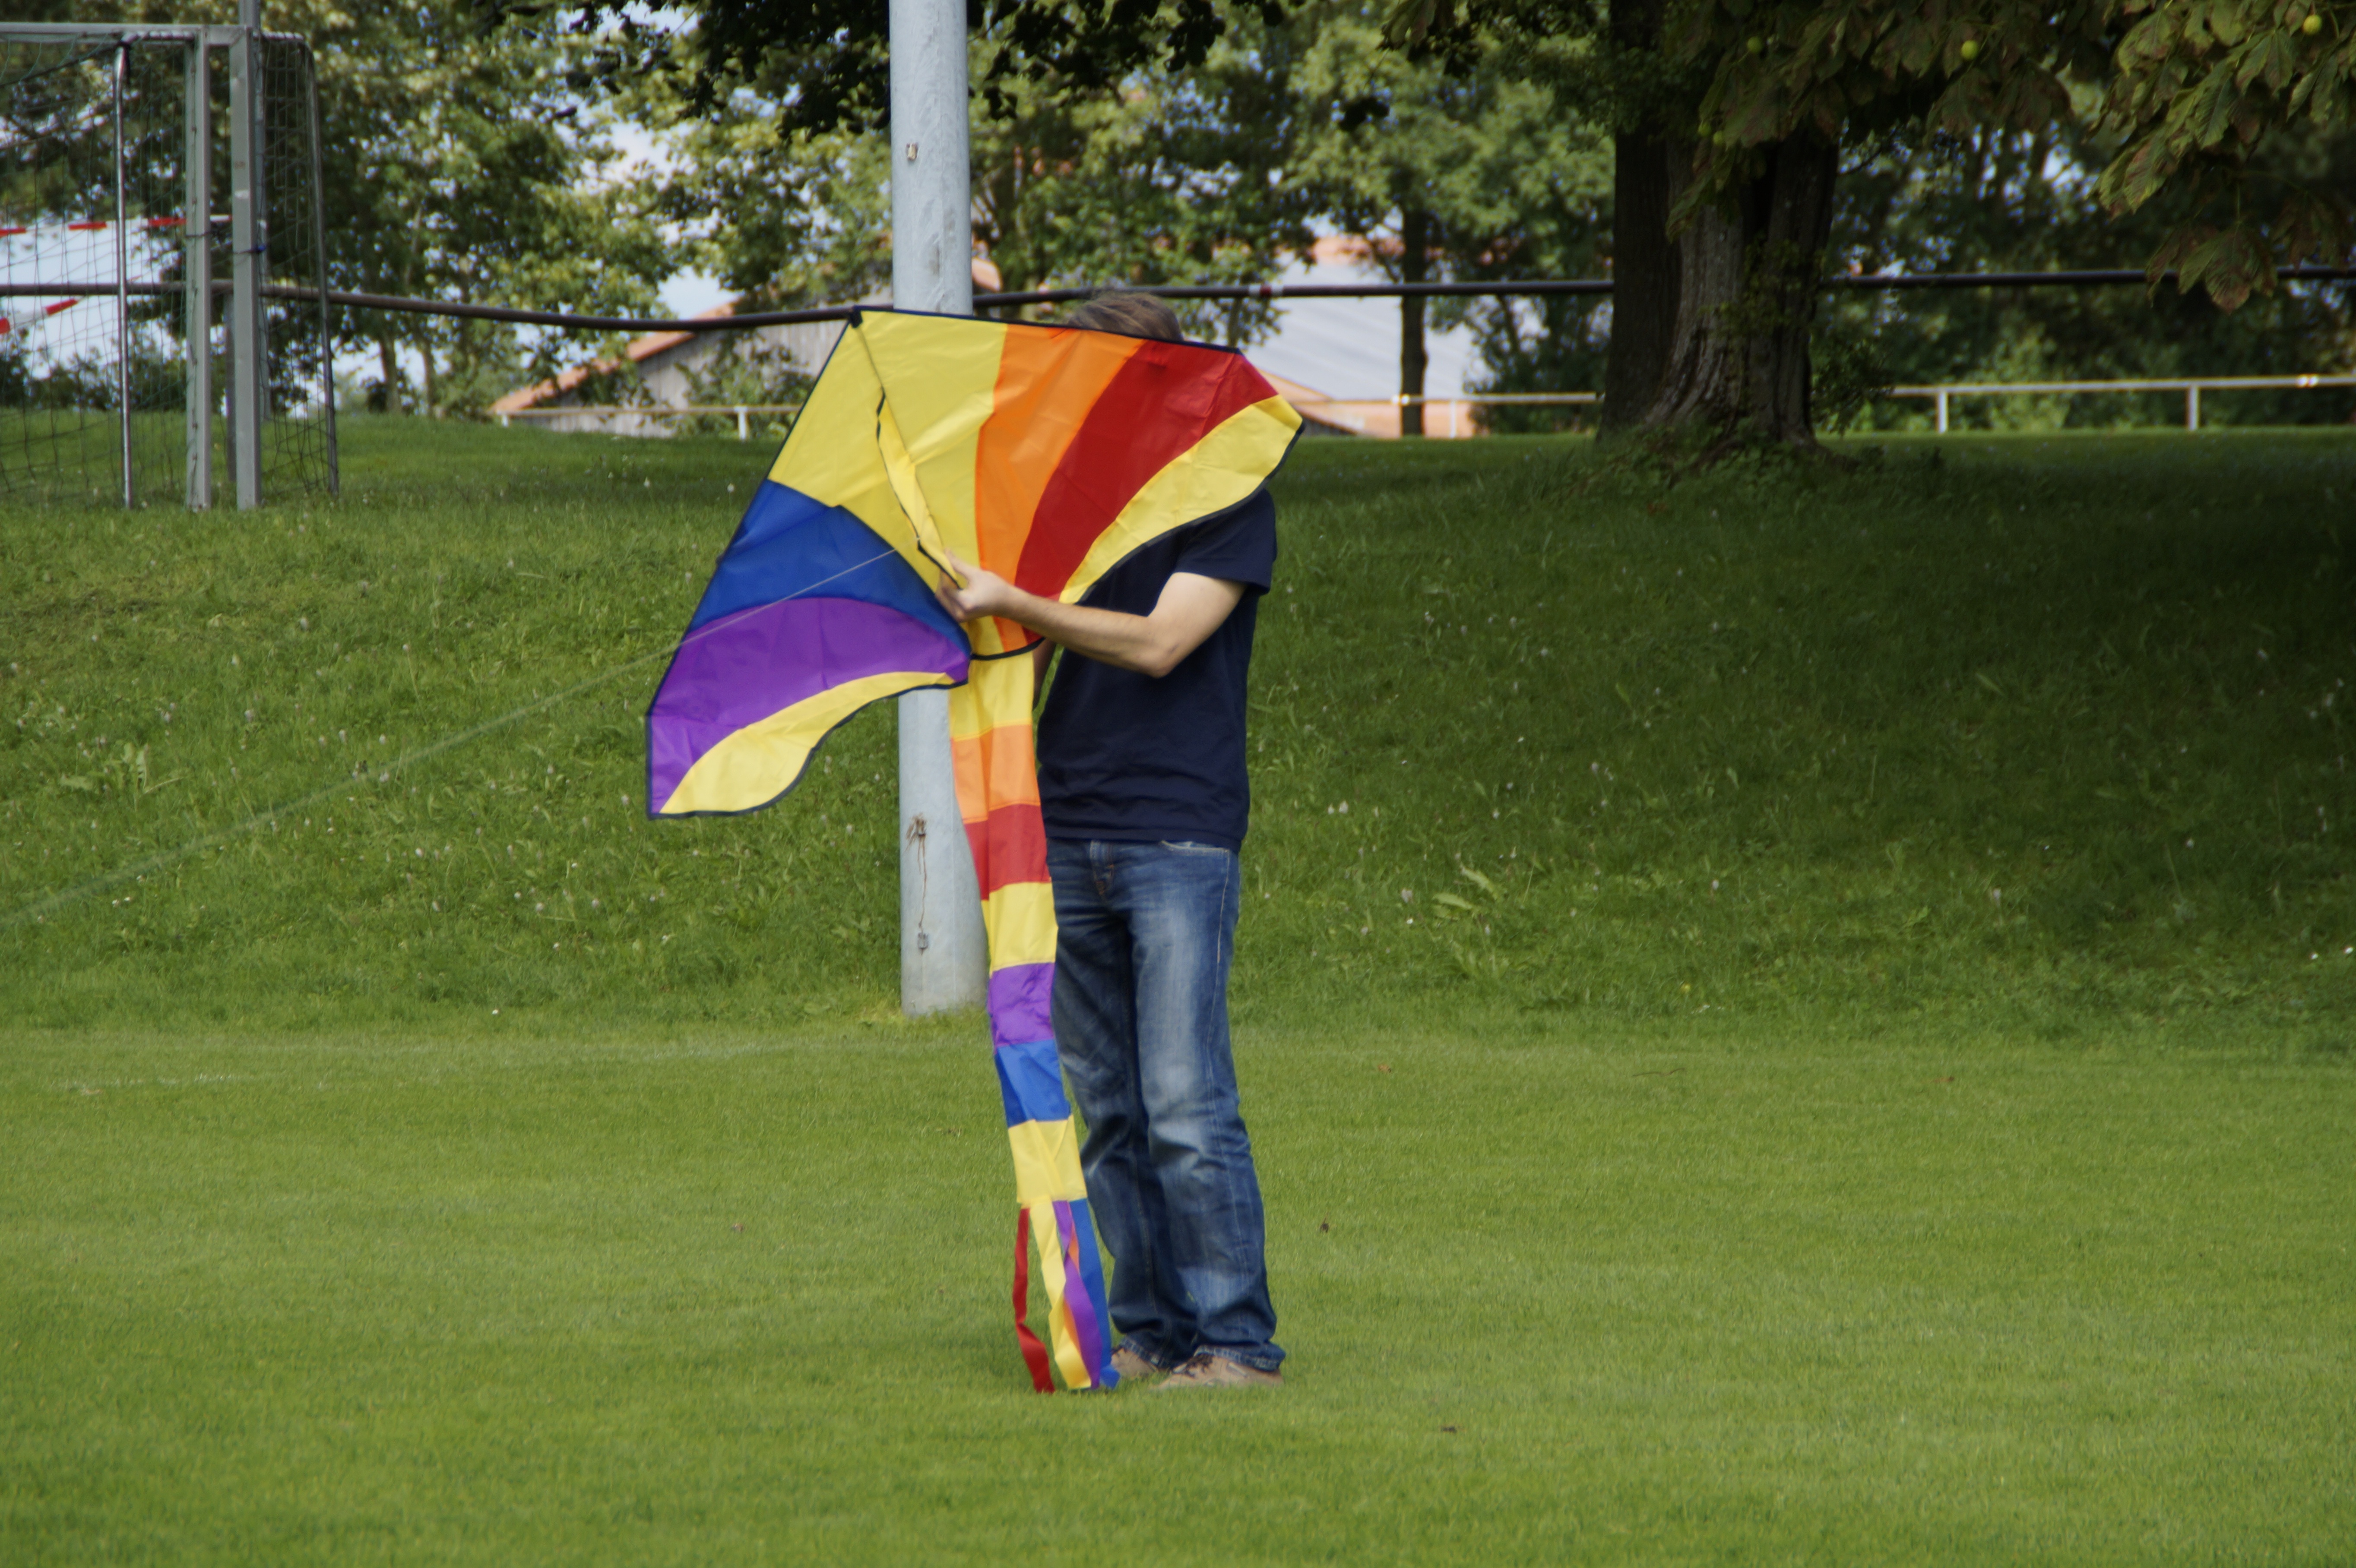
sky, lawn, play, wind, fly, autumn, child, blue, colorful, toy, start, sports, toys, windy, dragons, kites rise, weight training, pull up, start phase, herbstwind